Alejandro (song)

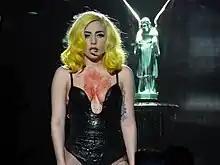
Gaga performing "Alejandro" on the revamped Monster Ball Tour (2011), which included a replica of Bethesda Fountain in New York's Central Park.

Between 2009 and 2011, Gaga performed "Alejandro" on The Monster Ball Tour. On the original version of the tour, she wore a silver bodysuit and was then carried by her crotch by one of her male dancers and lowered onto another male dancer, engaging in a threesome with them. T'Cha Dunlevy from "The Gazette" said that "the song followed in fast order, with not quite enough to set [it] apart. It was one choreographed dance number after the next." Jeremy Adams from "Rolling Stone" commented that the performance was "[one] of several moments ... that gave parents in the audience consternation". Jim Harrington from "The Mercury News" compared Gaga's performance with that of an erotic dancer. On the revamped show, Gaga smeared herself with fake blood during "Alejandro", as she took a bath in a fountain-like architecture on the stage, a replica of Bethesda Fountain in New York's Central Park. Katrin Horn, a postdoctoral fellow in American studies, wrote that while performing "Alejandro", Gaga approached her audiences differently. She asked them to "put your hands up for equal rights!" instead of screaming to "dance" or "put your paws up" as she usually does. In this respect, she declared her desire to support political causes.